Dr Harty Cup

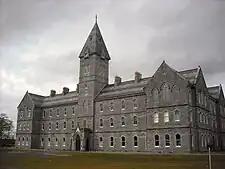
St Flannan's College are the all-time record holders.

St Flannan's won another four Harty Cup titles in the 1950s, however, Thurles CBS came in second with three titles. St Colman's College, Abbey CBS and Mount Sion CBS, featuring Martin Óg Morrissey and Frankie Walsh, all won first-time titles during the same period. The 1960s began with the North Monastery winning consecutive titles, before Rice College claimed their only title after a defeat of St Flannan's College in an all-Ennis final in 1962. They were beaten by first-time champions St Finbarr's College a year later, however, Limerick CBS with Éamonn Cregan and Éamonn Grimes became the third team to win four consecutive Harty Cup titles. Limerick's attempt at winning a record fifth successive Harty Cup ended with the success of the first-time champions Coláiste Chríost Rí in 1968. This win ushered in eight successive victories for Cork schools, with a Christy Ring-trained St Finbarr's College leading the way by winning five Harty Cup titles in six seasons between 1969 and 1974. The competition was played with 13 players-a-side during this period, however, this experiment was later abandoned.